Irene, Gauteng

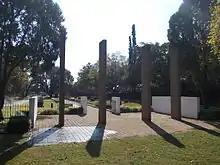
Irene Concentration Camp Cemetery's Pillars of remembrance.

In 1908, General Jan Christiaan Smuts—needing a home for his growing family—bought a third of the original Doornkloof farm. He paid £300 for the wood and iron building which had served as the officers' mess of the British forces in Middelburg during the Anglo-Boer War, and transported it to the site at Doornkloof. After his death, Smuts' ashes were scattered on Smuts Koppie, the longtime site of the Smuts' family home, near Doornkloof. Today, the Smuts House Museum on the site illustrates the life-style and multi-faceted career of one of South Africa's most prominent historical figures.